Hazelwood Park, South Australia

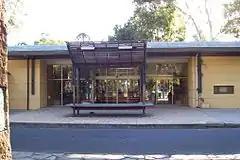
The entrance to the George Bolton (Burnside) Swimming Center after renovations

The actual Hazelwood Park was acquired by the State Government free of charge in July 1915, and gazetted as a 'pleasure resort'. This came from the old "Hazelwood" estate, owned by the Francis Clark family. They had acquired a residence and 50-acre estate named "Grove Cottage" from Thomas Burr in 1853 and renamed it "Hazelwood", which reflects the name of the school in Birmingham founded by Rowland Hill (postal reformer), a brother of Caroline Clark. The Burnside Council sought to acquire the park from the State Government after finding notes from a government meeting in 1944 that were to see the park sold to a private owner. The Mayor of Burnside at the time, George Bolton, had a grand vision for what the park should become; notably in the construction of an Olympic-sized swimming pool.(Bolton was Mayor from 1952 to 1954 and then from 1962 to 1967) After years of effort, the Burnside Council eventually acquired the park in May 1963 after negotiations with the Premier, Sir Thomas Playford. As part of the acquisition, the Burnside Council was to retain the name 'Hazelwood' and was to maintain the park at a level satisfactory to the State Government. The deed was transferred on 2 January 1964 for the 2.2 ha of Section 298 that is Hazelwood Park. In 1966, after much political wrangling, a 3-pool swimming centre opened at Hazelwood Park. It was named after Mayor George Bolton who had been the leading voice in advocating its construction. The George Bolton Swimming Center remains open to this day, and saw renovations in 1996 which added further facilities.. The park is a State Heritage Item. The SA State Heritage Register lists its significances as follows: